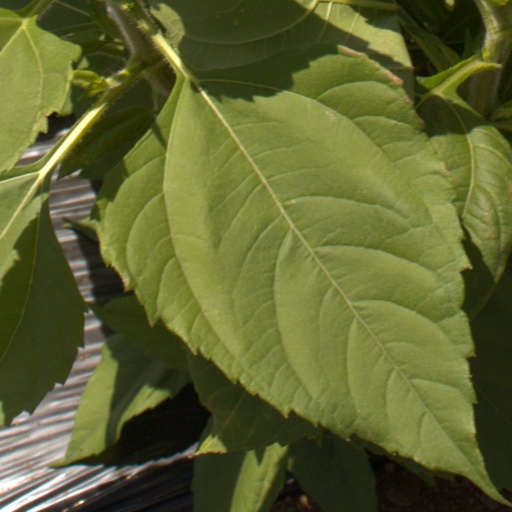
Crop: Jerusalem artichoke